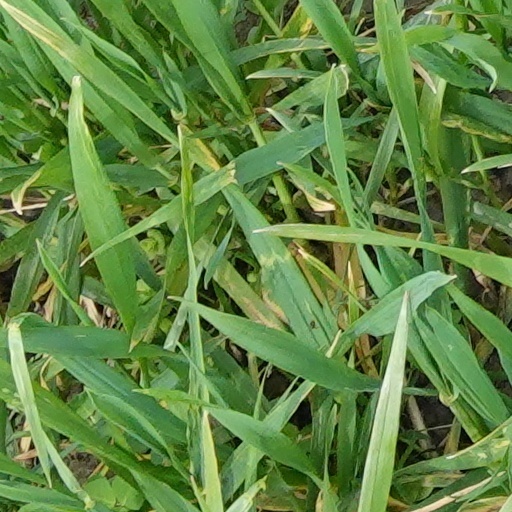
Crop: wheat